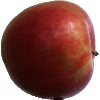
Label: Apple Crimson Snow 1